John Drew (basketball)

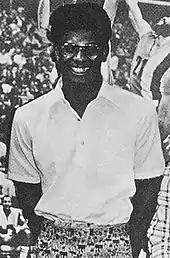
Drew in 1974

John Edward Drew (September 30, 1954 – April 10, 2022) was an American professional basketball player. A small forward from Gardner–Webb University, he played eleven seasons in the National Basketball Association (NBA). Drew was a two-time NBA All-Star, and was the first player banned under the substance abuse policy instituted by league commissioner David Stern.